Sky position (RA, Dec in degrees): 149.373, 0.03879
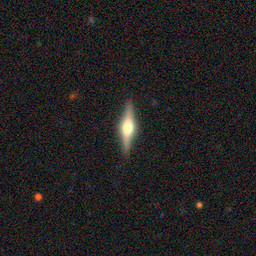
Galaxy morphology: Edge-on Galaxies with Bulge